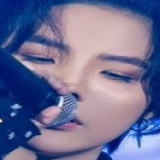
ca sĩ Cát Tường